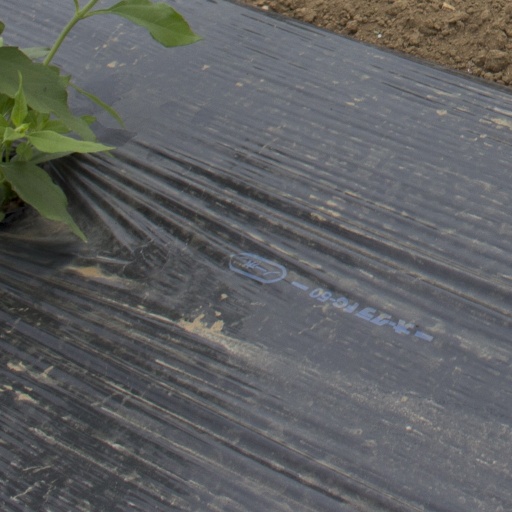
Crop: Jerusalem artichoke